Lackey-Overbeck House

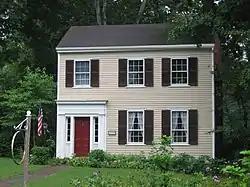
Lackey-Overbeck House, August 2011

The Lackey-Overbeck House, also known as the Lackey-Cockefair-Overbeck-Matheis House, is a historic home located in the Cambridge City Historic District in Cambridge City, Wayne County, Indiana. Built around 1835 by architect Ira Lackey, the house incorporates elements typical of canal boom-era homes. It is a two-story, three-bay, frame dwelling with Federal and Greek Revival style design elements. A two-story rear wing was added in about 1850.